Walrus

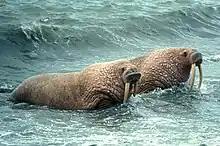
Photo of two walruses in shallow water facing shore

Commercial harvesting reduced the population of the Pacific walrus to between 50,000 and 100,000 in the 1950s–1960s. Limits on commercial hunting allowed the population to increase to a peak in the 1970s-1980s, but subsequently, walrus numbers have again declined. Early aerial censuses of Pacific walrus conducted at five-year intervals between 1975 and 1985 estimated populations of above 220,000 in each of the three surveys.